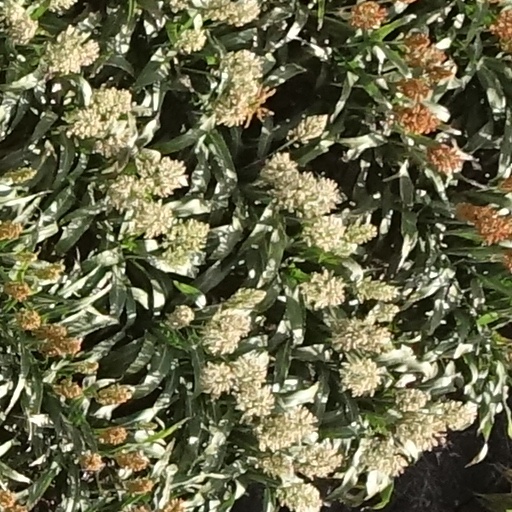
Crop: sorghum